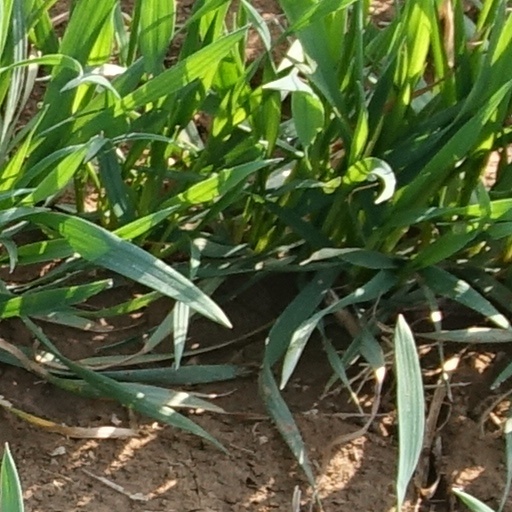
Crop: wheat